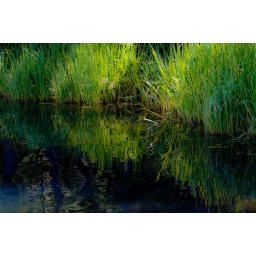
Reeds at a lake reflected in the water